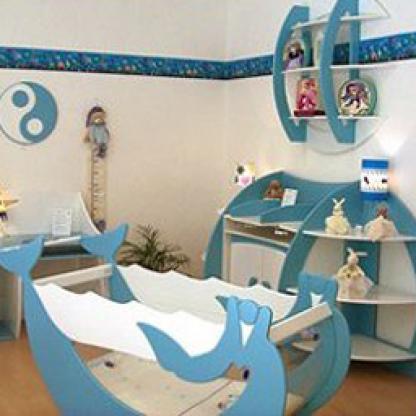
Scene: Indoor